Oguni-numa Pond

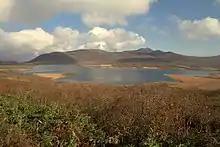
Oguni pond

Oguni-numa Pond (Japanese Kanji: 雄国沼; Japanese Hiragana: おぐにぬま) is a pond located at the western base of Mount Nekomadake in Fukushima Prefecture, Japan. The pond is situated on the remains of a crater and has a circumference of 4 km and an area of 45 hectares. The wetland flora of the pond is a nationally designated natural monument.